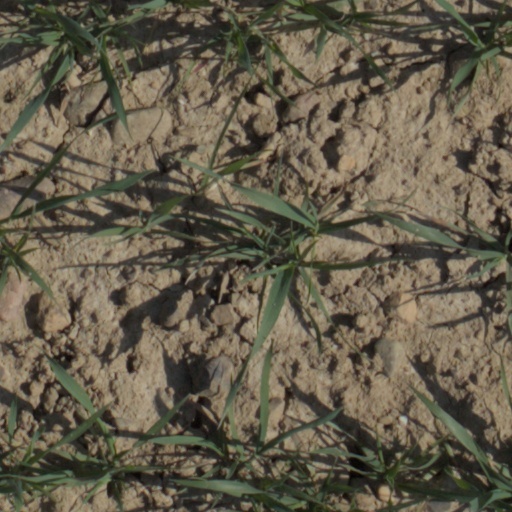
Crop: wheat